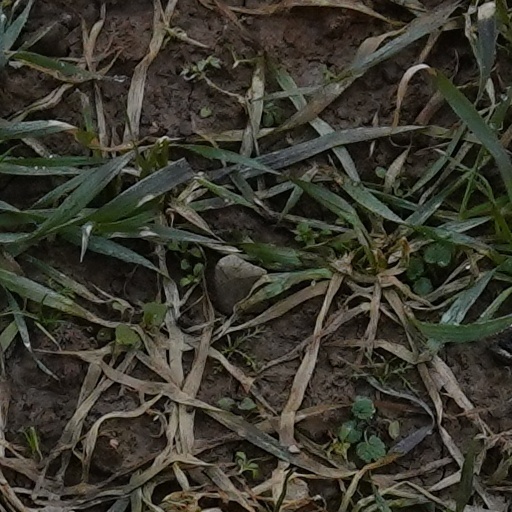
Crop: wheat